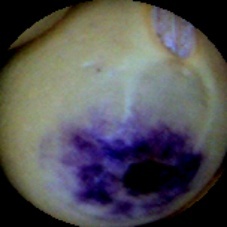
Label: Spotted